Jay Kennedy Harris

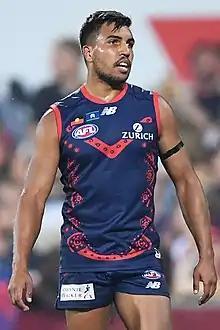
Kennedy Harris playing for Melbourne in June 2019

Jay Kennedy Harris (born 21 March 1995) is a former Australian rules footballer best known for his playing career with the Melbourne Football Club in the Australian Football League (AFL). A small forward, tall and weighing , Kennedy Harris has the ability to play in both the forward line and the midfield. He entered top-level football early when he played for the Oakleigh Chargers in the TAC Cup as a bottom-aged player, in addition to representing Vic Metro in the 2013 AFL Under 18 Championships. His achievements as a junior include being the first indigenous player to captain a TAC Cup side and he was named in the TAC Cup team of the year. He was recruited by the Melbourne Football Club with the fortieth overall selection in the 2013 AFL draft and made his debut in the 2014 season.